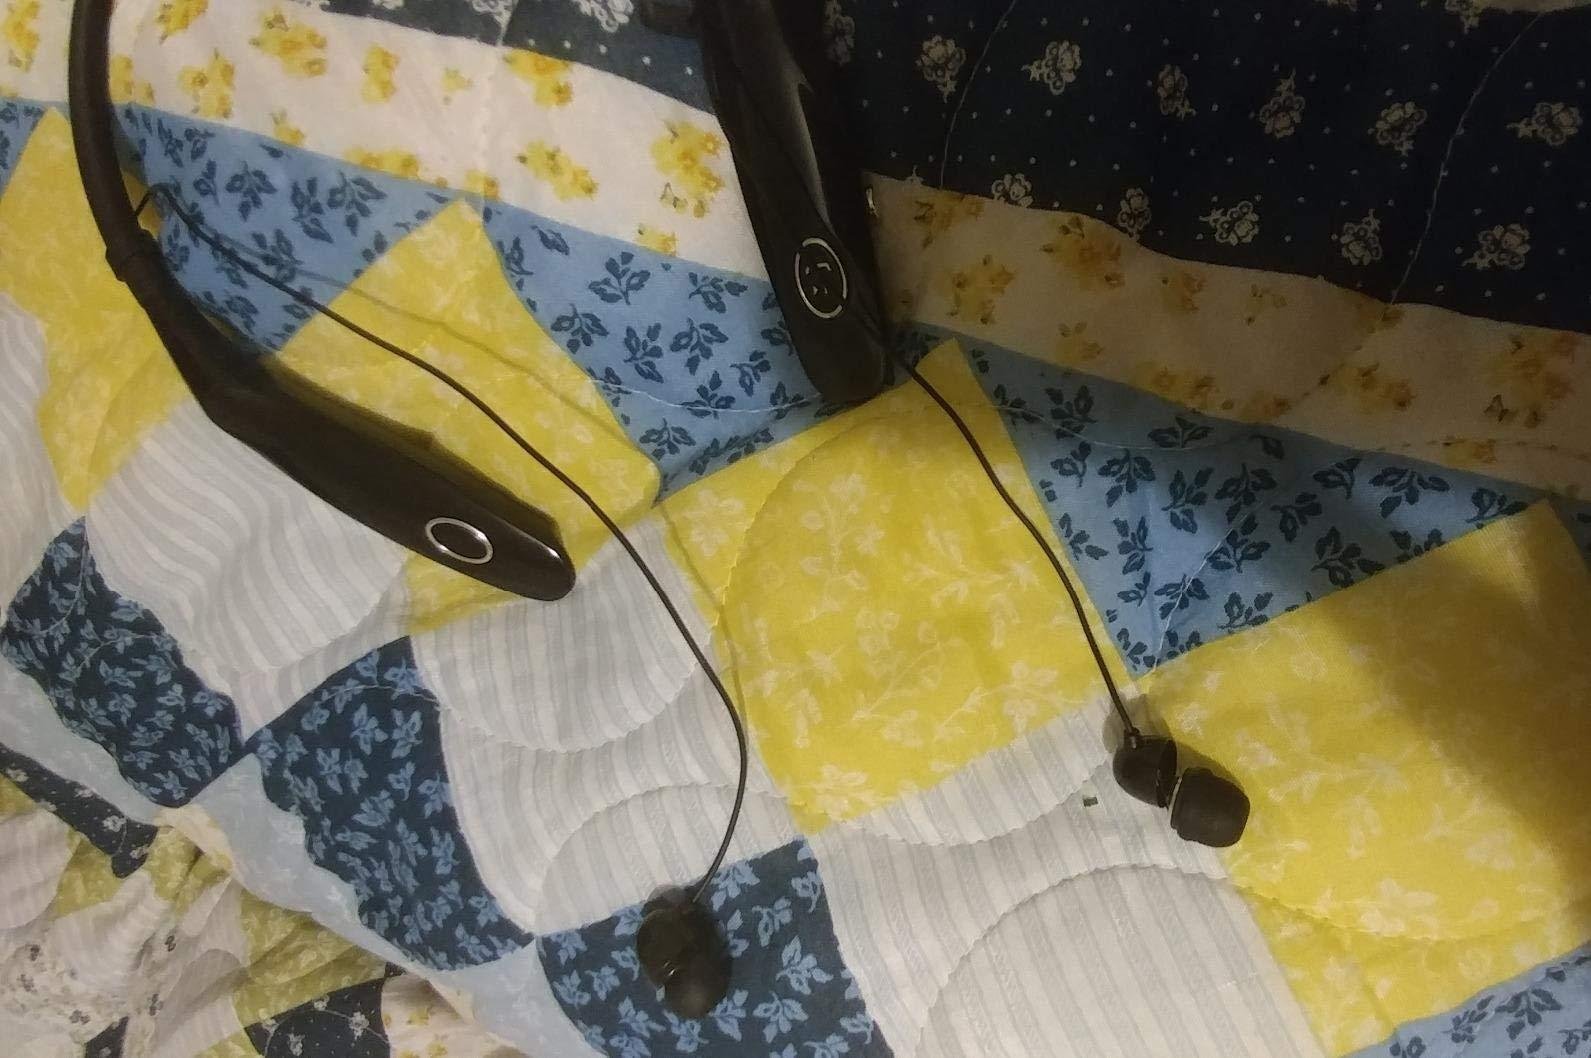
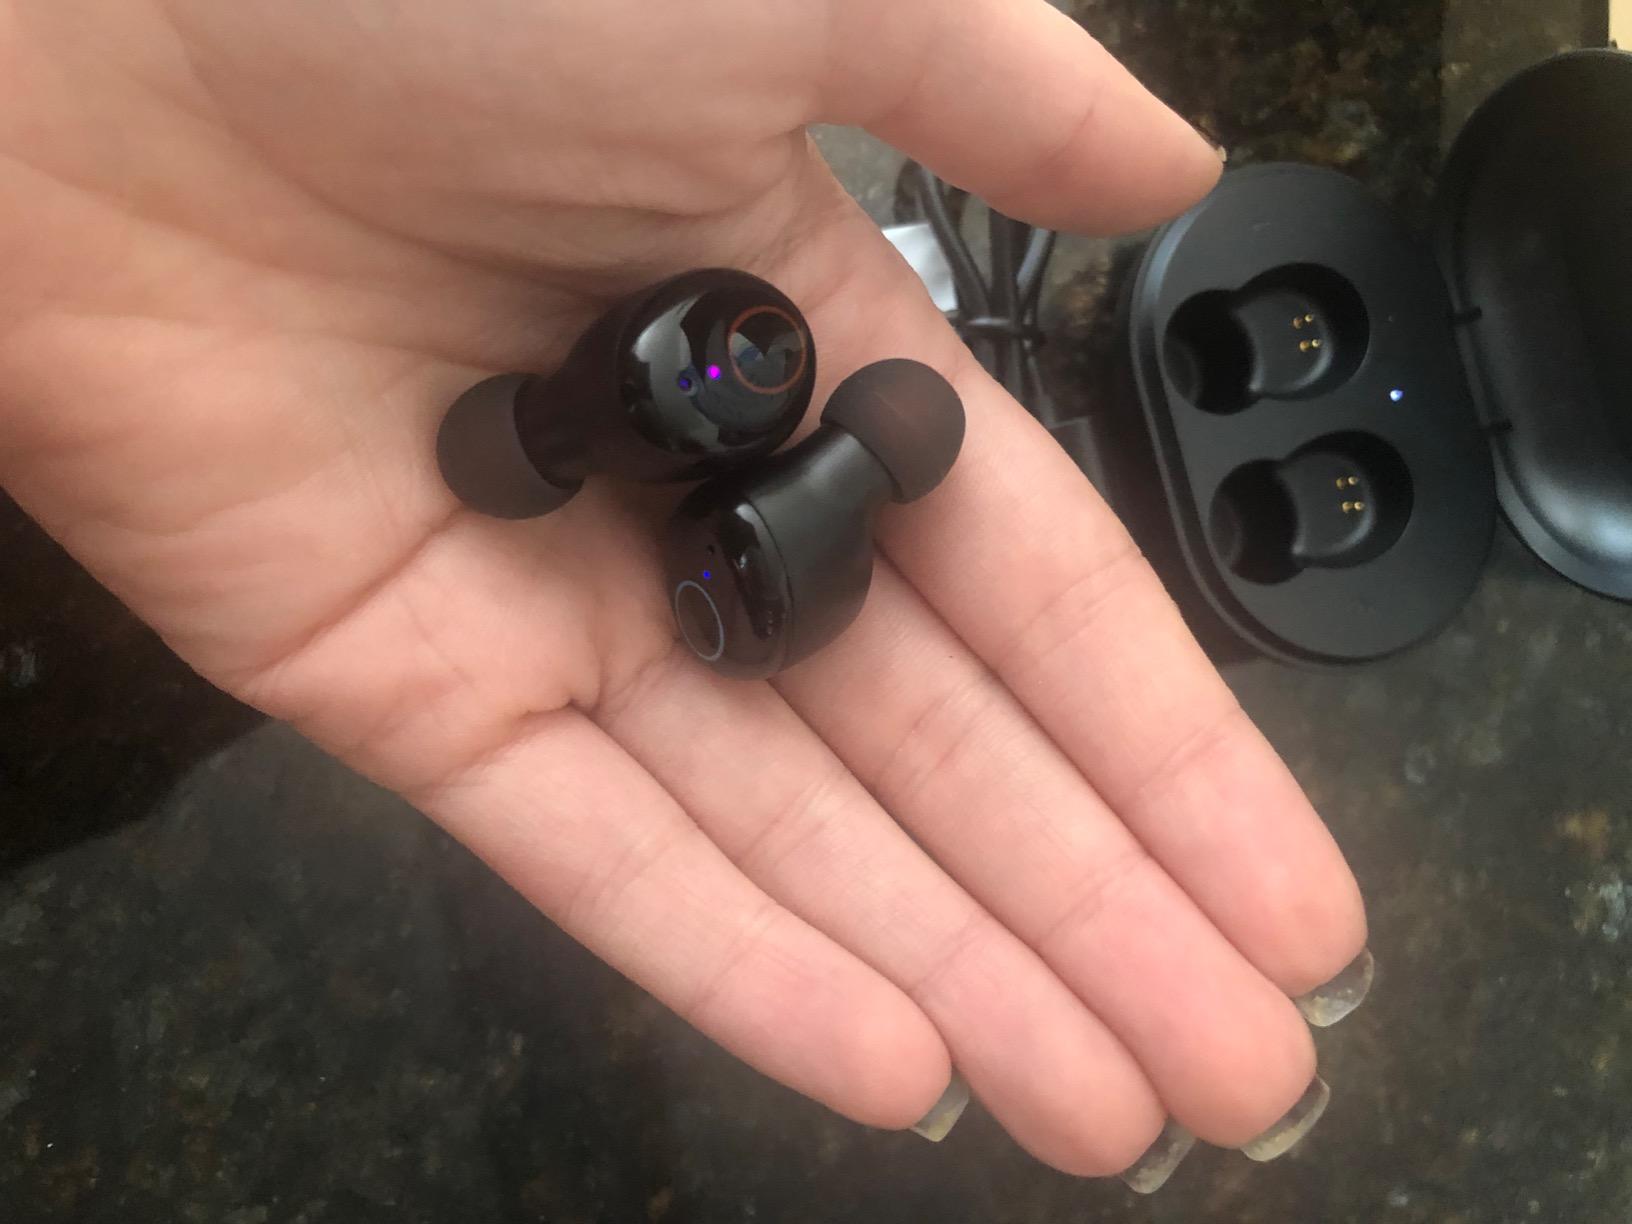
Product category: earbuds
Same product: no